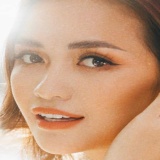
hoa hậu Ngọc Châu